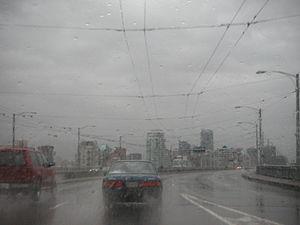
Le climat de Vancouver est océanique pour ses fortes précipitations, même si la classification de Köppen le classerait comme un climat supra-méditerranéen. Il est comparable à celui de la Bretagne, en France.